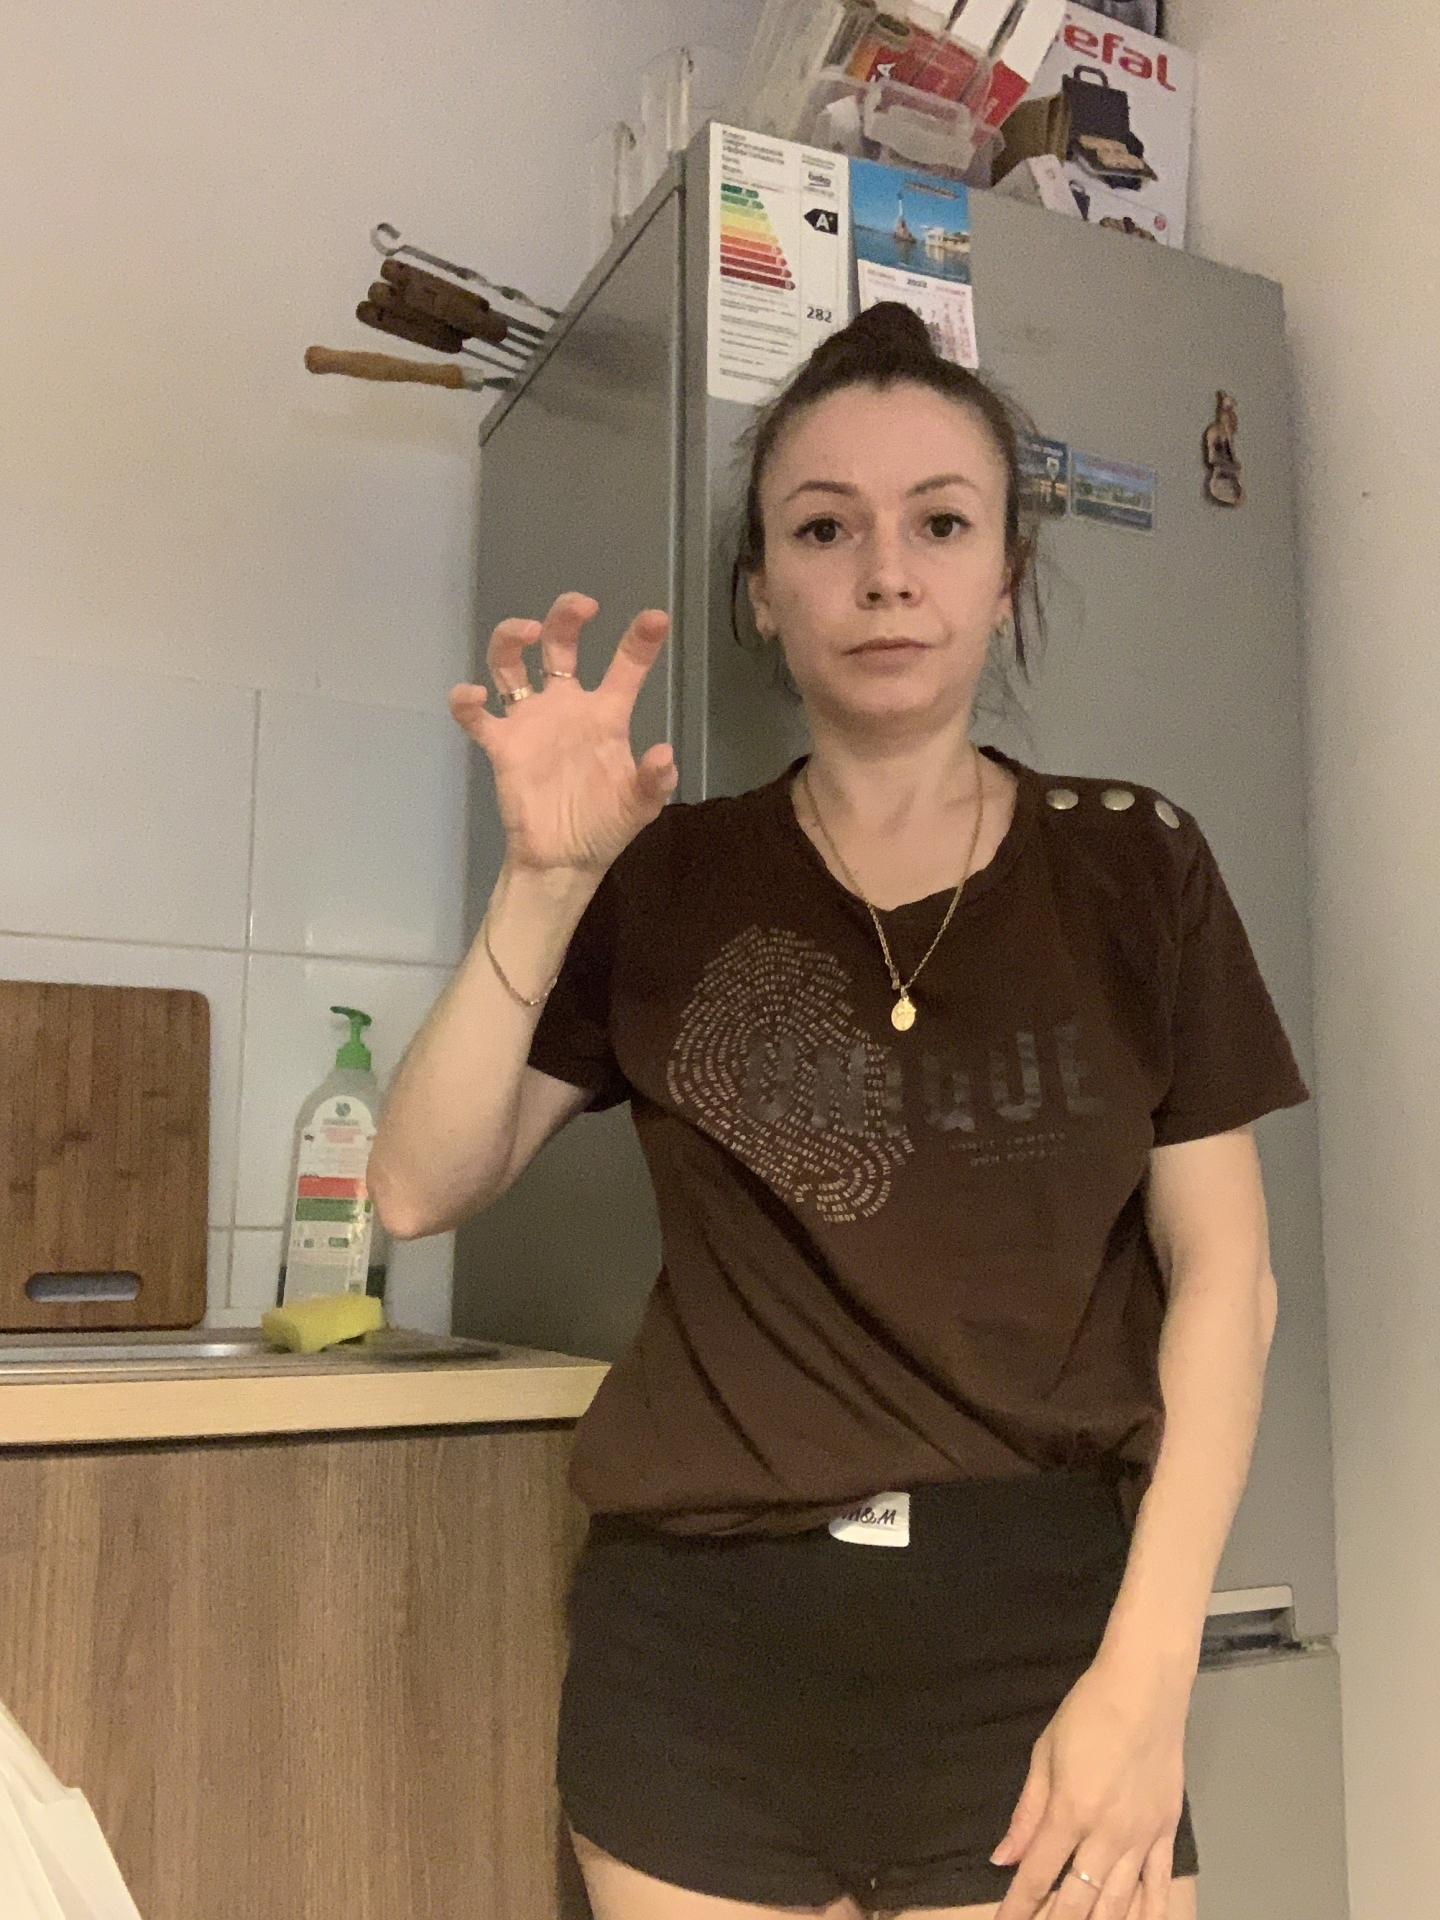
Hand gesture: grabbing